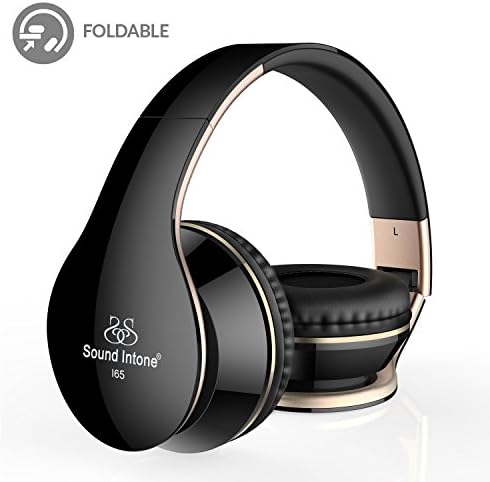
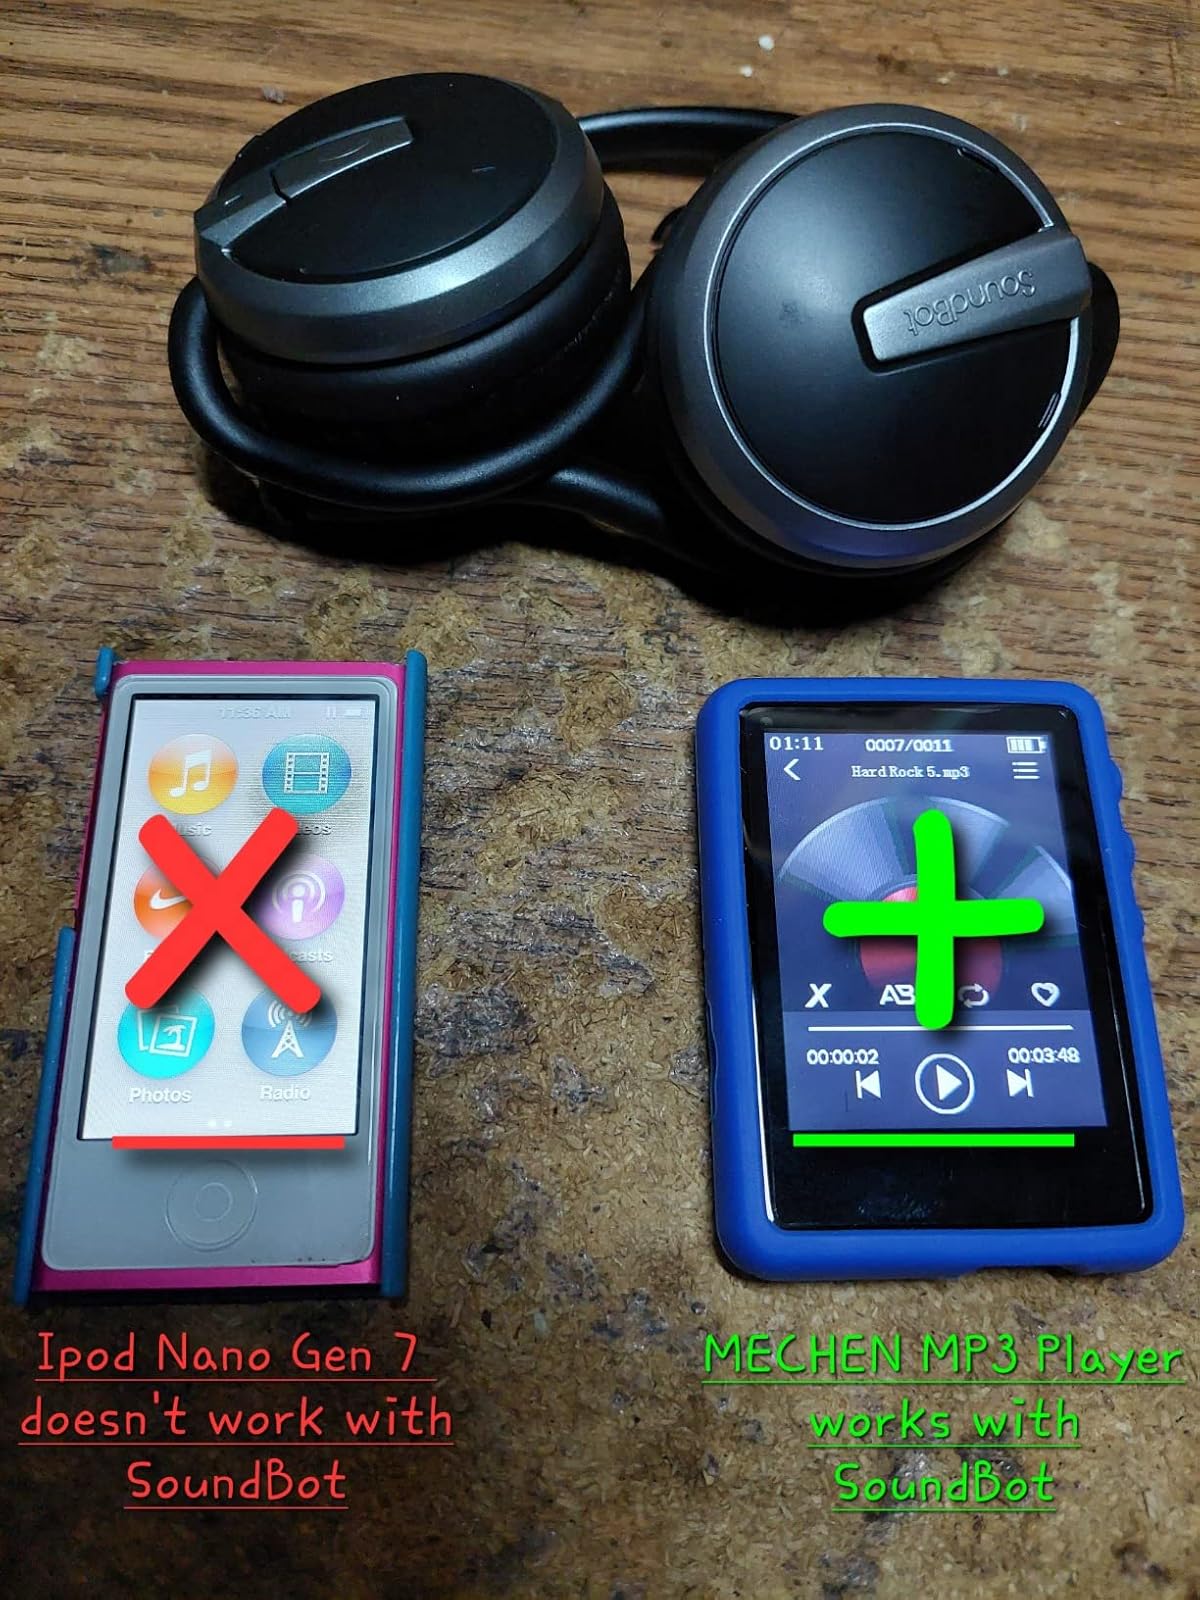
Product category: headphones
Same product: no